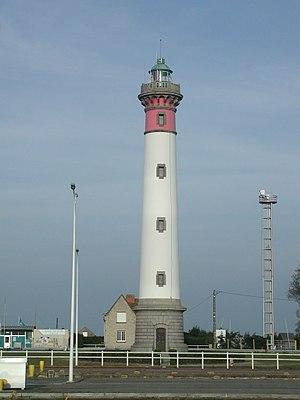
Cette chronologie de Caen recense les grands événements qui ont marqué l'histoire de la ville de Caen, capitale de la région Basse-Normandie et de sa proche couronne.
Le phare de Ouistreham est un phare à terre, cylindrique, mesurant 38 m de haut, fabriqué en granite et peint en rouge et blanc. Il fut mis en service en 1905, mais un premier phare existait depuis 1886, c'était une tour carrée de 13 m de haut. Il a été construit à côté de l'usine hydraulique, fonctionnant à l'époque et toujours visible de nos jours. Seule la cheminée de brique a été détruite.
Cette liste recense les phares et quelques-uns des feux balisant les côtes de France.